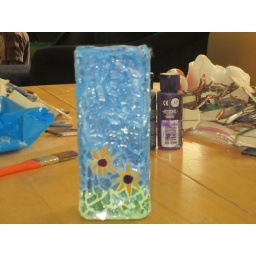
recycled olive oil bottle covered in acrylic paint,tempered glass and stained glass